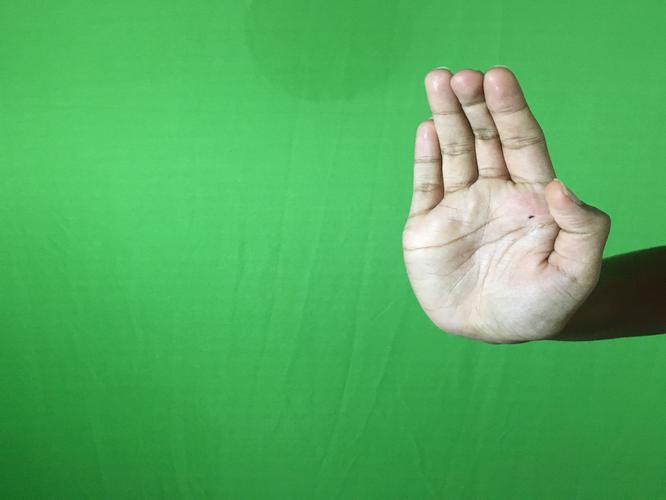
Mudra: Sarpasirsha
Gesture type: single_hand